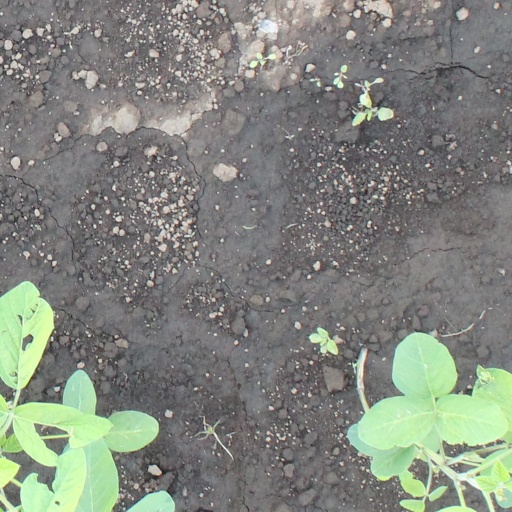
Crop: soybean